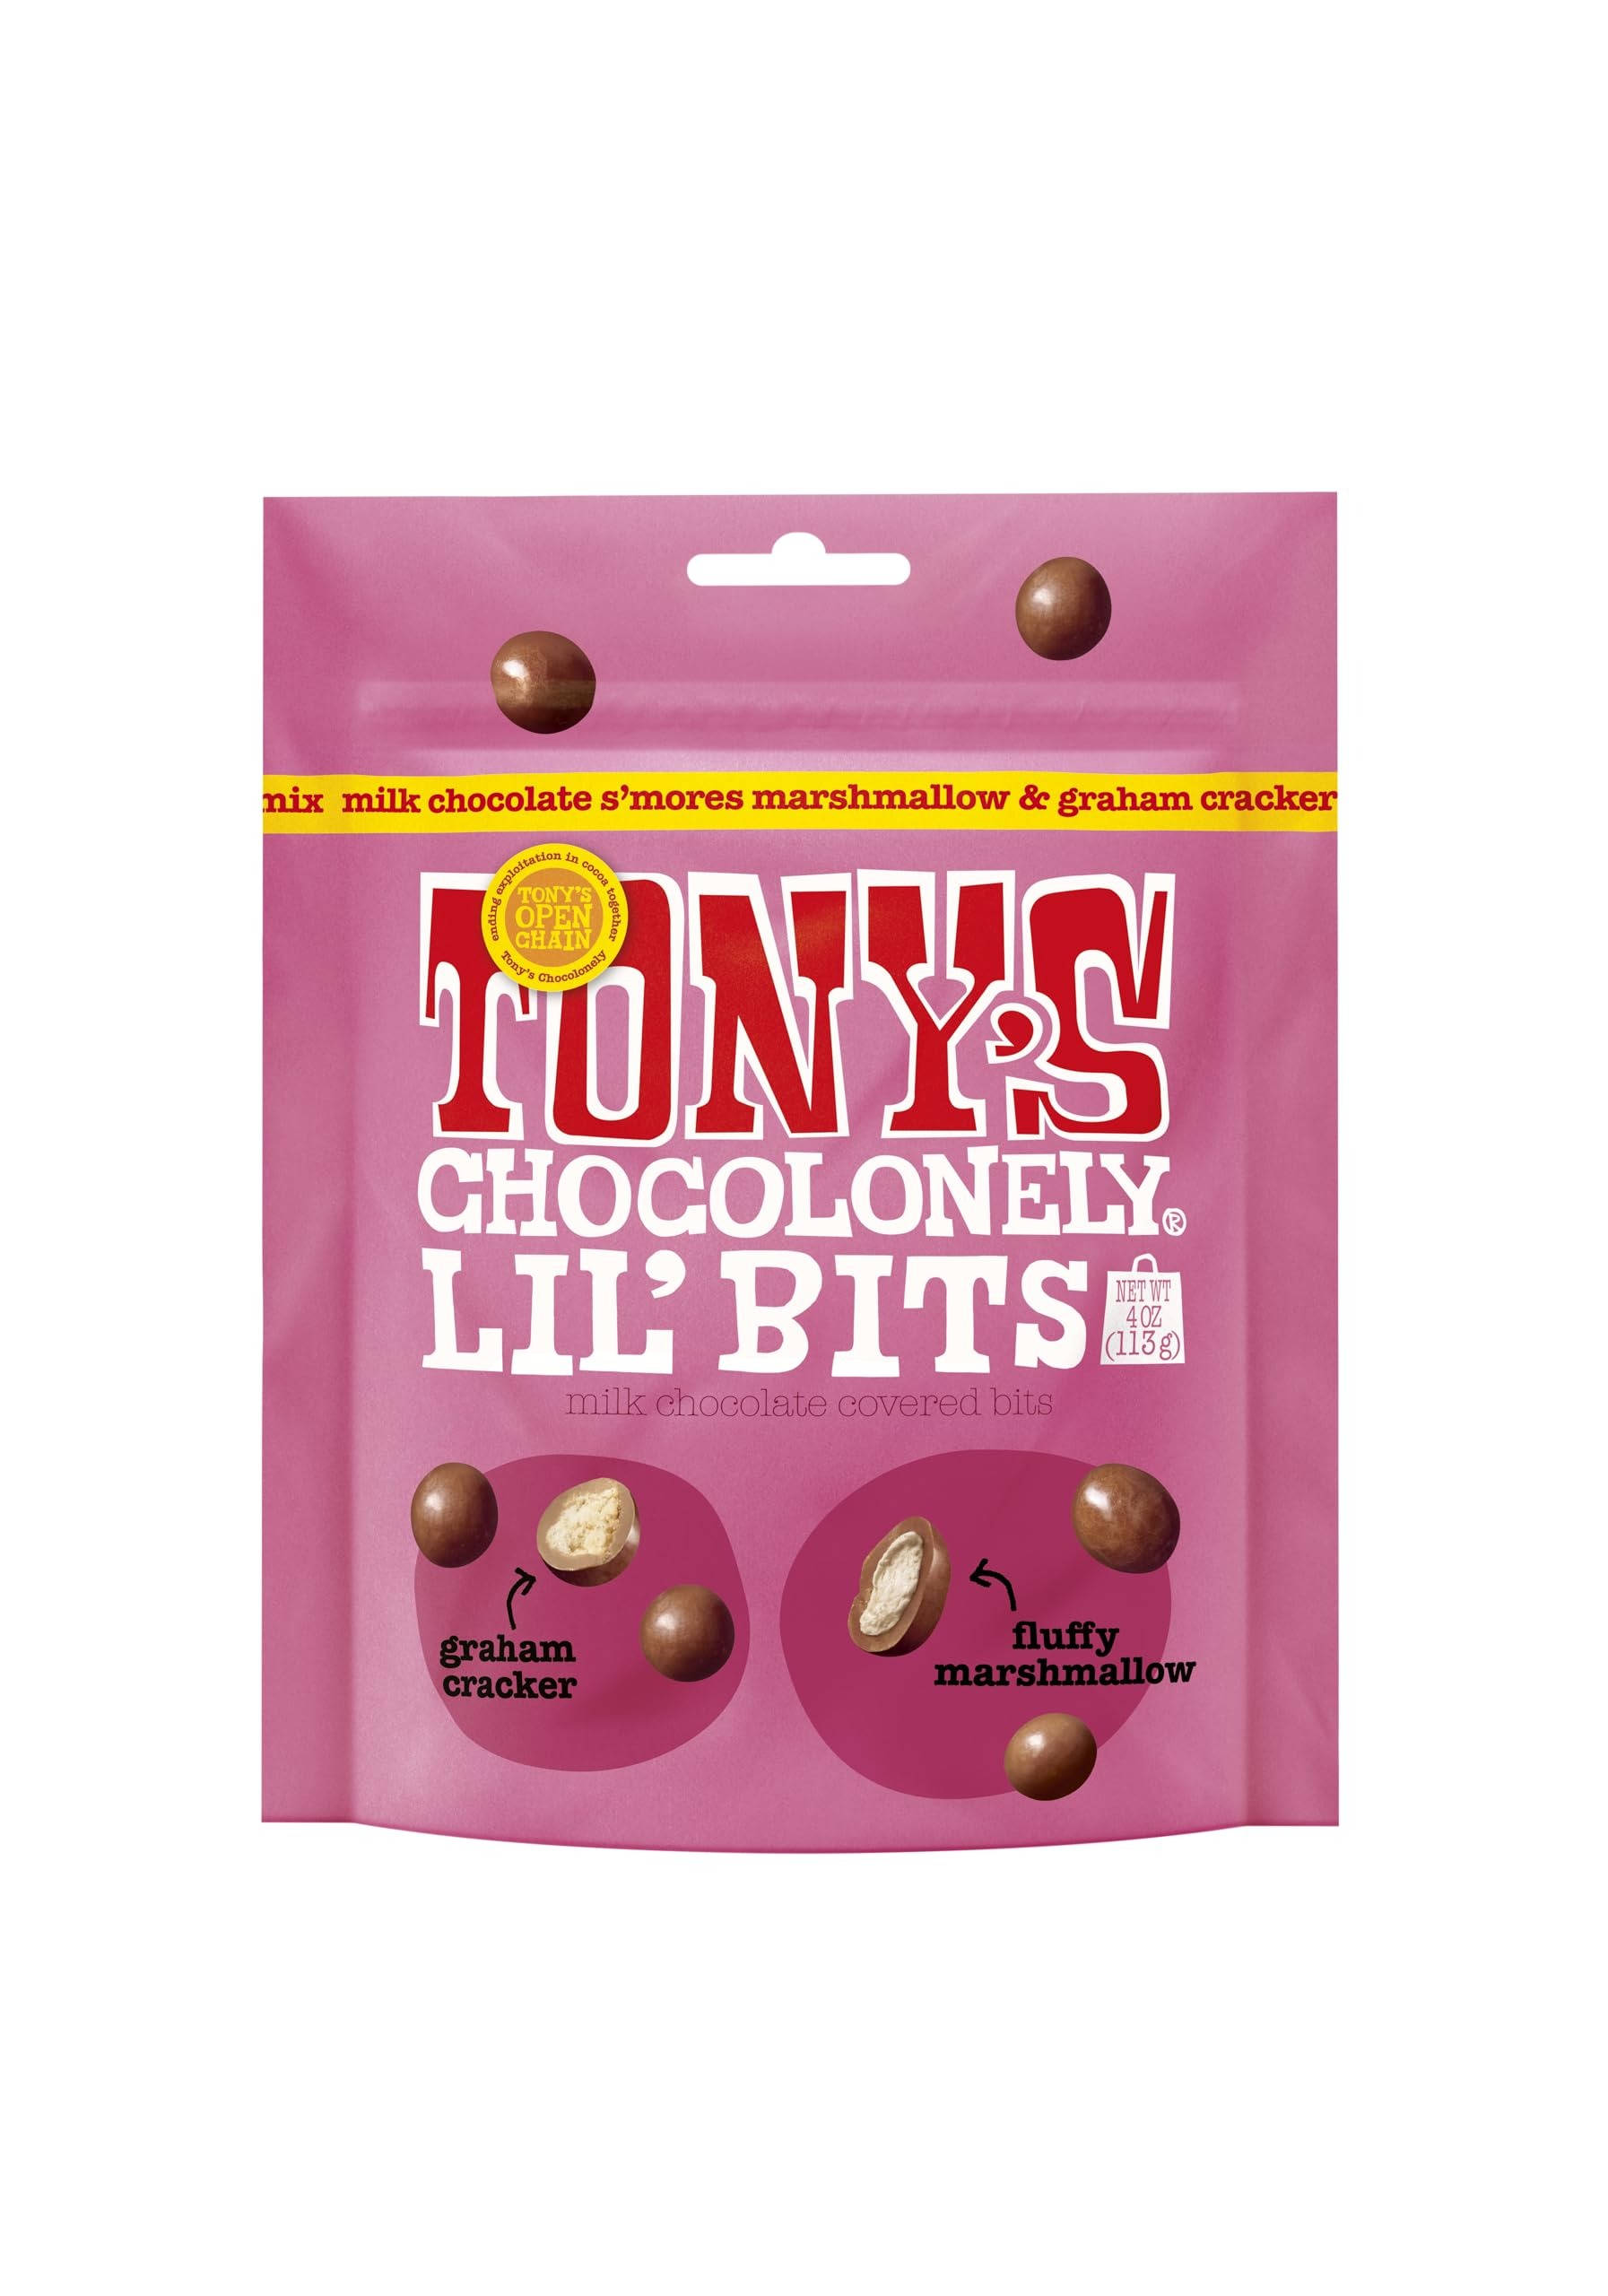
Item Name: Tony’s Chocolonely Milk Chocolate S'mores Mix Lil Bits - Belgium Chocolate, No Artificial Flavoring, Fairtrade & B Corp Certified (1 pouch) 4oz.
Bullet Point 1: FAIRTRADE CERTIFIED - All the cocoa & sugar in our chocolate is Fairtrade certified. We purchase cocoa directly from cocoa farmers in West Africa & work with 11 cooperatives to source our cocoa
Bullet Point 2: UNEQUALLY DIVIDED PIECES - Our large bars become unequally divided because it's strange for a chocolate bar to have equal pieces while the industry is still so unequally divided
Bullet Point 3: OUR MISSION - At Tony's, our vision is to create chocolate free of exploitation worldwide. Our roadmap to this goal consists of three pillars: creating awareness, leading by example, and inspiring others to act
Value: 4.0
Unit: Ounce

Price: 4.99